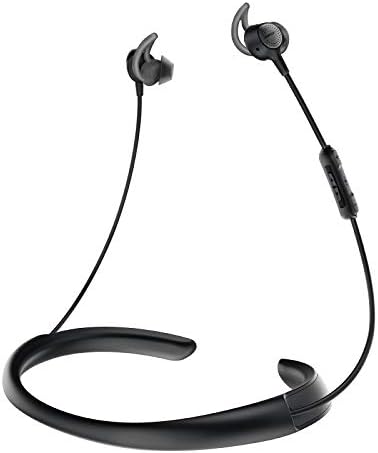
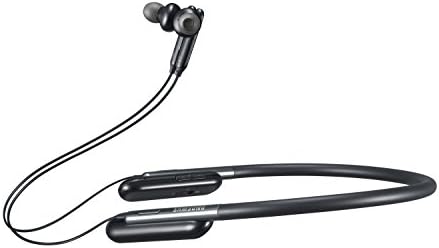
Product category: headphones
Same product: no